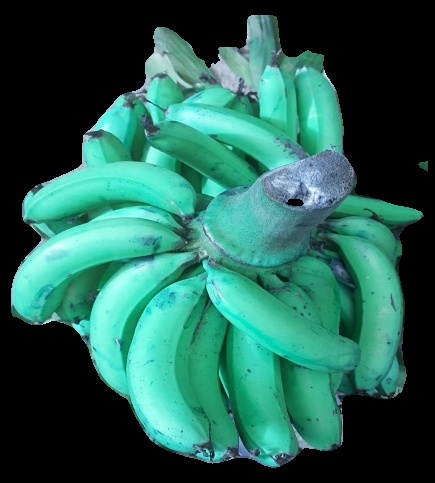
Variety: pachbale
Grade: grade3